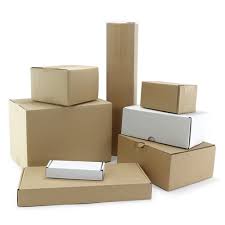
Waste category: cardboard